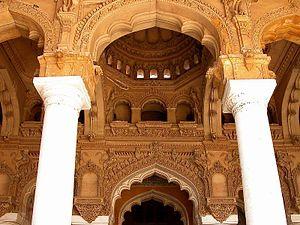
Le palais du Nayak Tirumalai a été érigé en 1636 par ce roi de la Dynastie des Nayaks de Madurai pendant son règne de 1623 à 1659, à Madurai au Tamil Nadu en Inde.